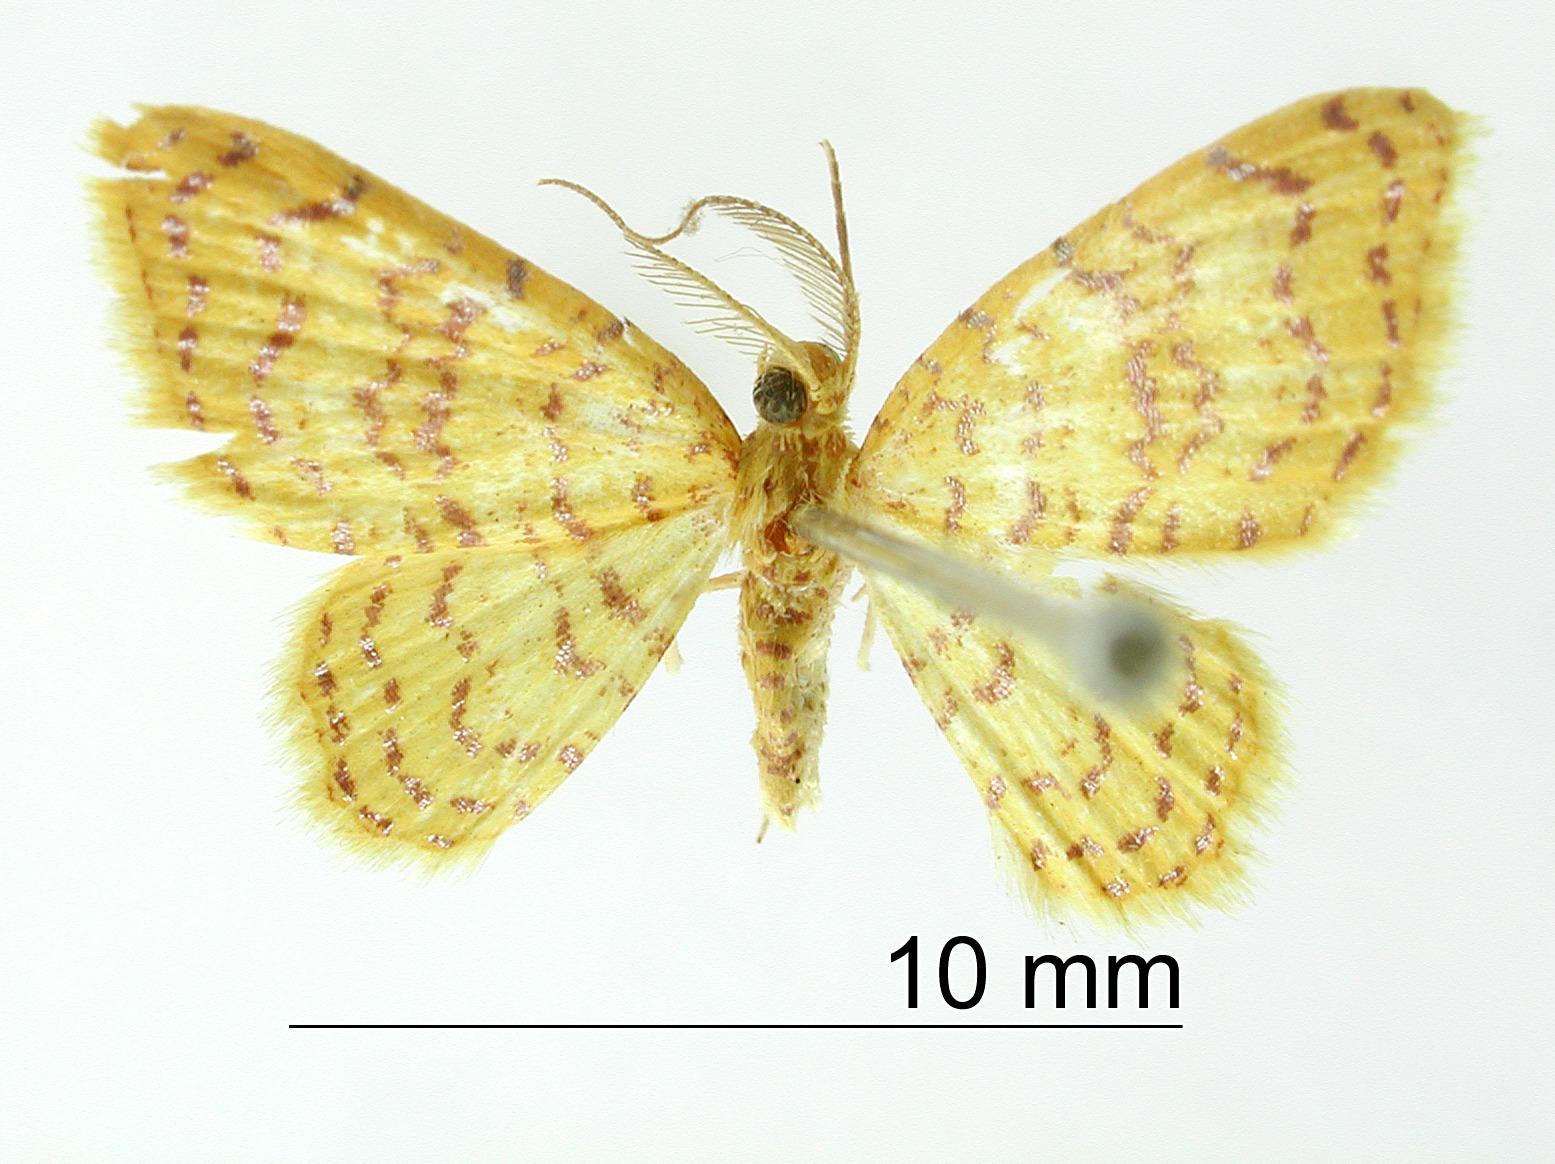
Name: Cambogia canariata
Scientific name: Cambogia canariata Dognin, 1903
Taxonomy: Animalia, Arthropoda, Insecta, Lepidoptera, Geometridae, Larentiinae
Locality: Environs de Loja, Ecuador